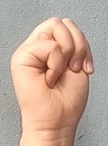
ASL sign: M